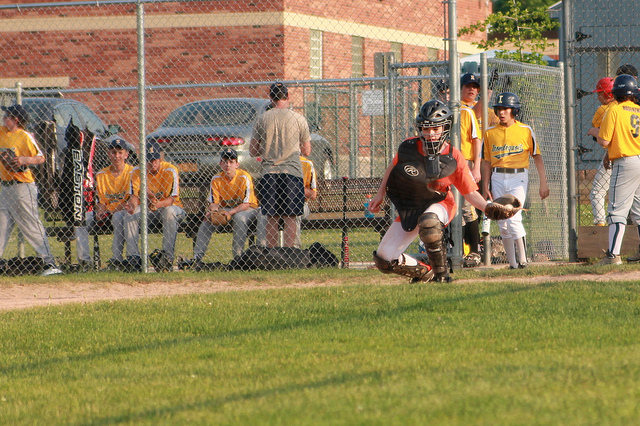
các cầu thủ bóng chày đang đứng ở trên sân